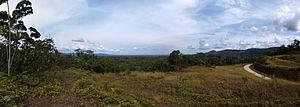
Le Parc national de la Maiko est un parc national de la République démocratique du Congo, situé dans les provinces Orientale et du Nord Kivu. Il appartient à l'une des régions forestières les plus isolées du pays, et abrite trois des plus spectaculaires espèces animales endémiques du pays : le gorille des plaines de l'est, l'okapi, et le paon du Congo.